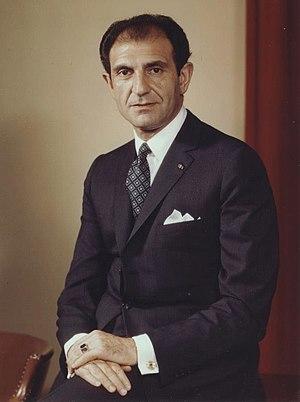
Ardeshir Zahedi, né le 16 octobre 1928 à Téhéran, est un diplomate et homme politique iranien. Il a joué un rôle important dans les années 1960 et 1970 en tant que ministre des Affaires étrangères et ambassadeur aux États-Unis et au Royaume-Uni. Gendre du dernier chah d'Iran, Mohammad Reza Pahlavi, de 1957 à 1964, il est resté proche de lui toute sa vie durant.